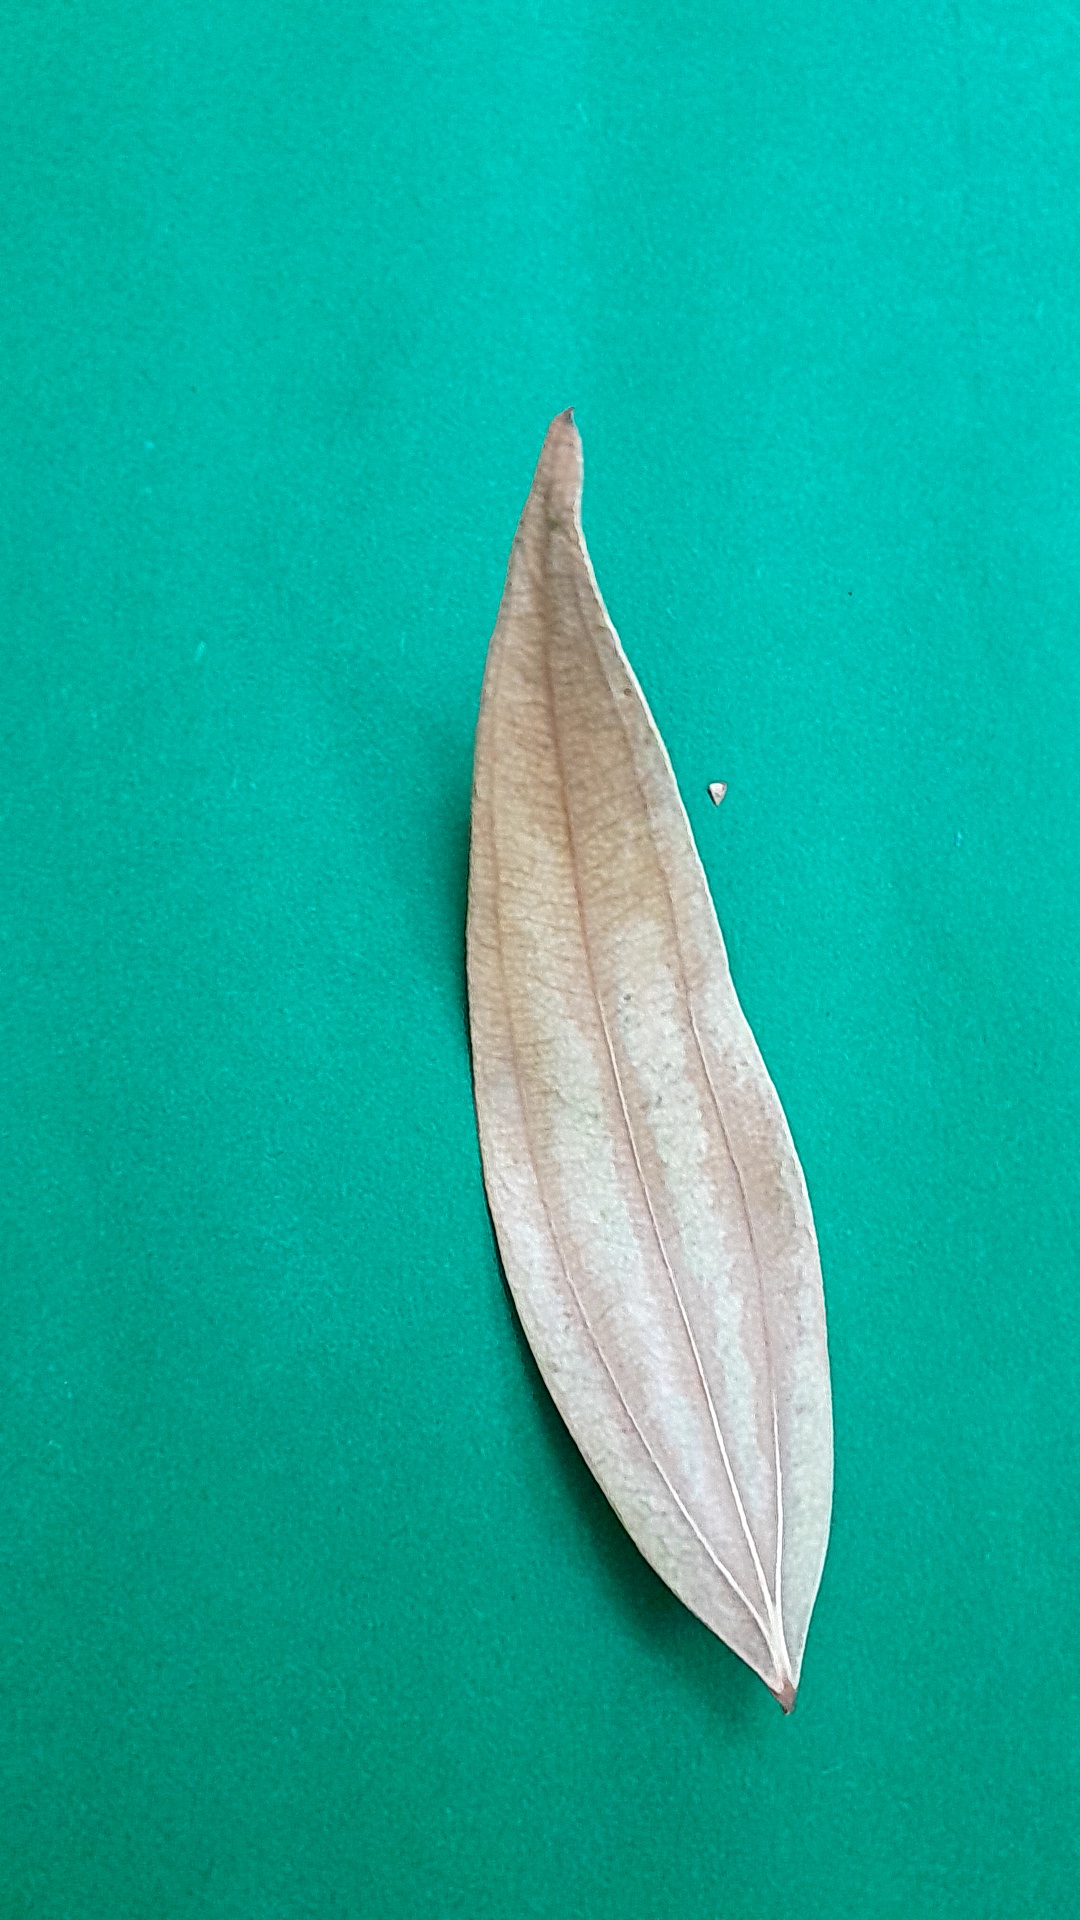
Label: Dry Leaf